Mungiakami railway station

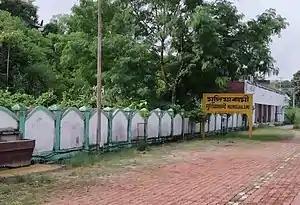
Mungiakami railway station

Mungiakami Railway Station is located at Mungiakami in Khowai district, Tripura, India. It is a station of the Lumding–Sabroom line in the Northeast Frontier Railway zone of Indian Railways. Four passenger trains halt at the station daily.